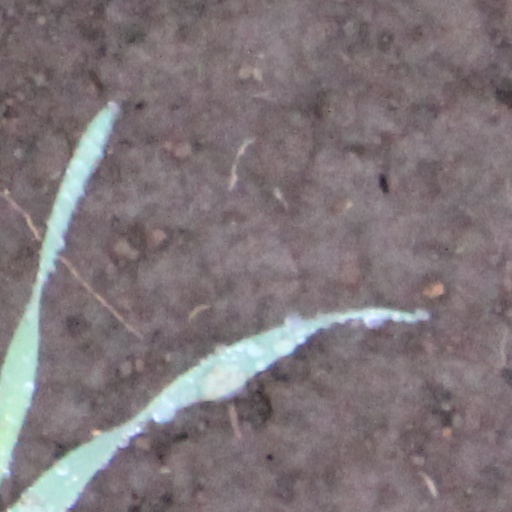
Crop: wheat